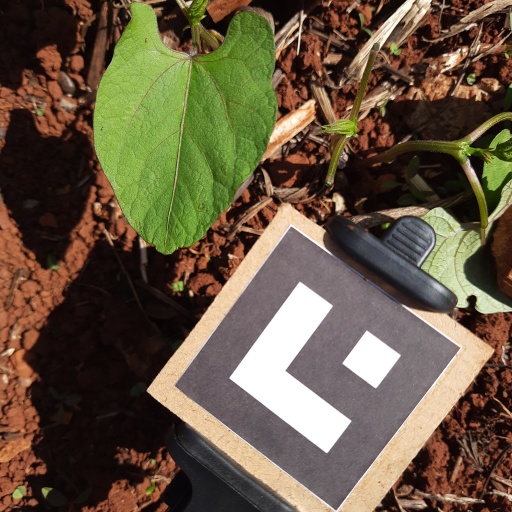
Observations: wavy surface, no eating holes, under sunlight